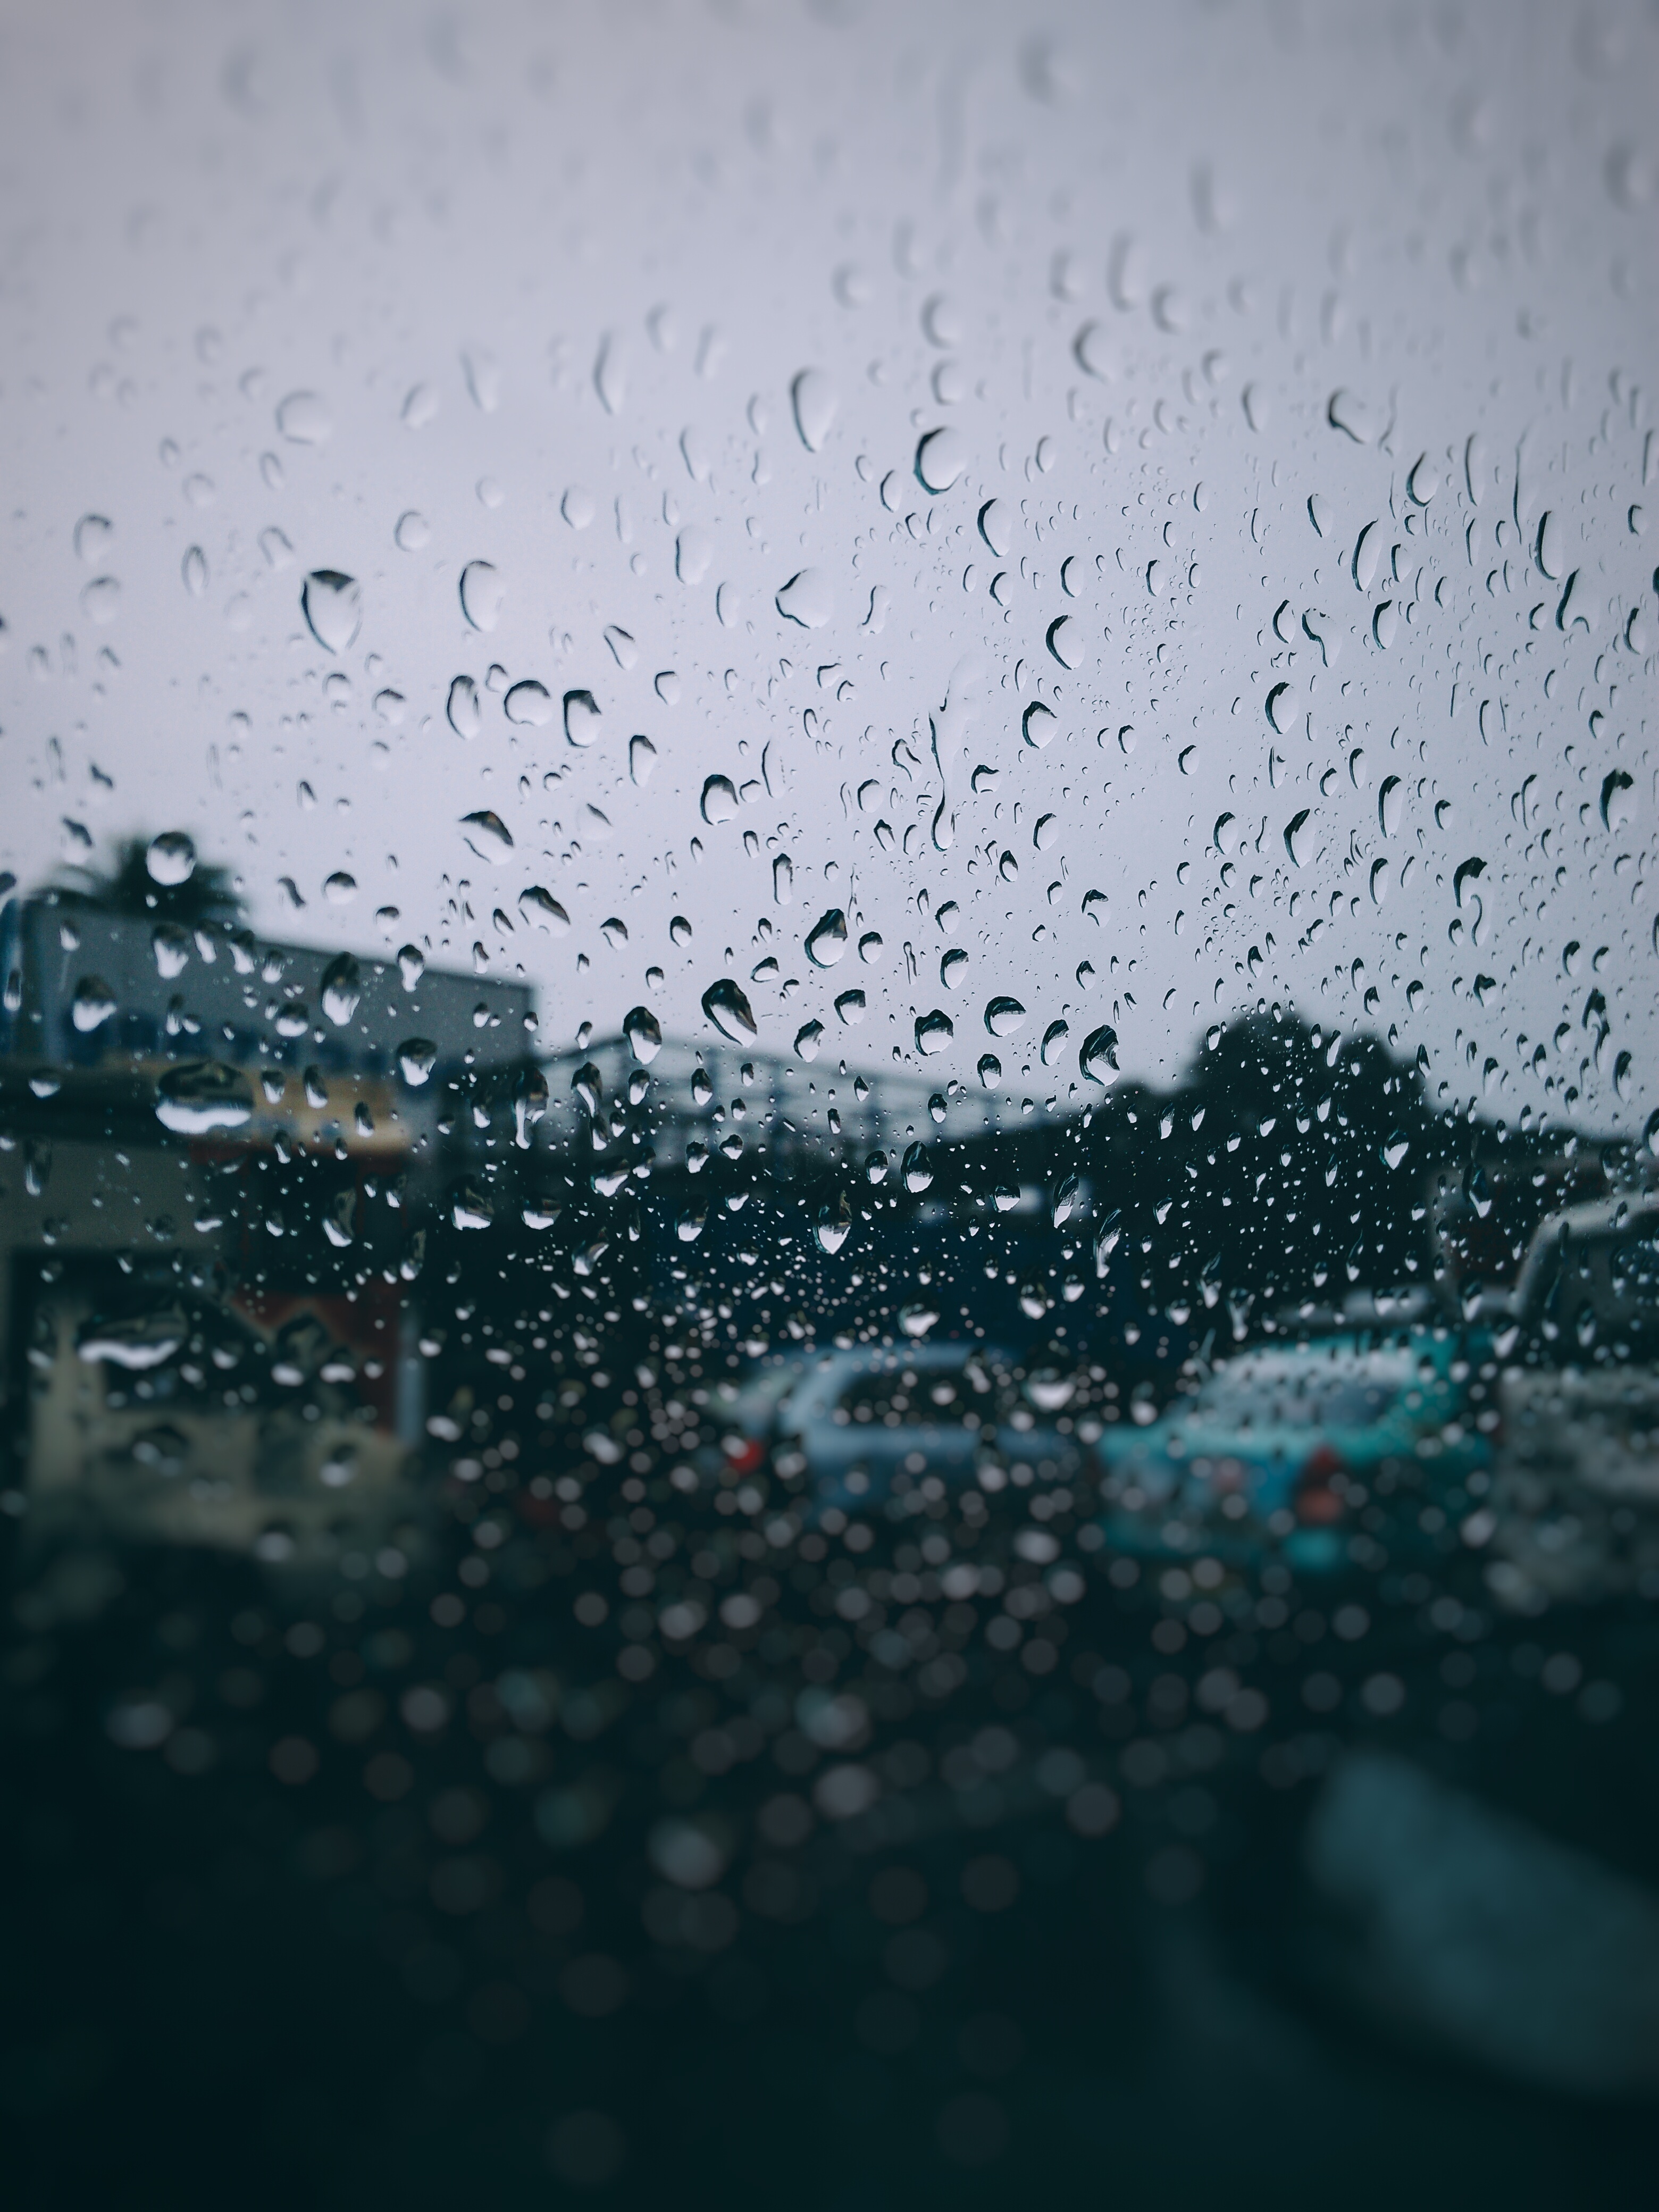
water, snow, drop, rain, leaf, ice, line, reflection, weather, blue, monochrome, close up, freezing, macro photography